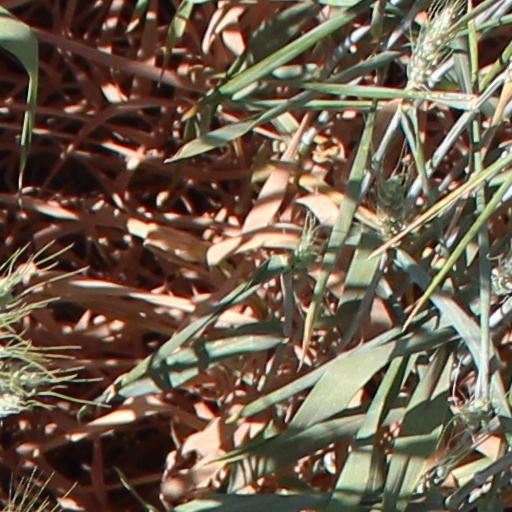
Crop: wheat